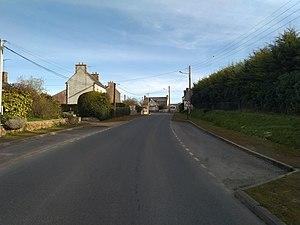
Lanloup - Run ar Vilin
Lanloup [lɑ̃lu] est une commune du département des Côtes-d'Armor, dans la région Bretagne, en France.